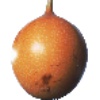
Label: granadilla